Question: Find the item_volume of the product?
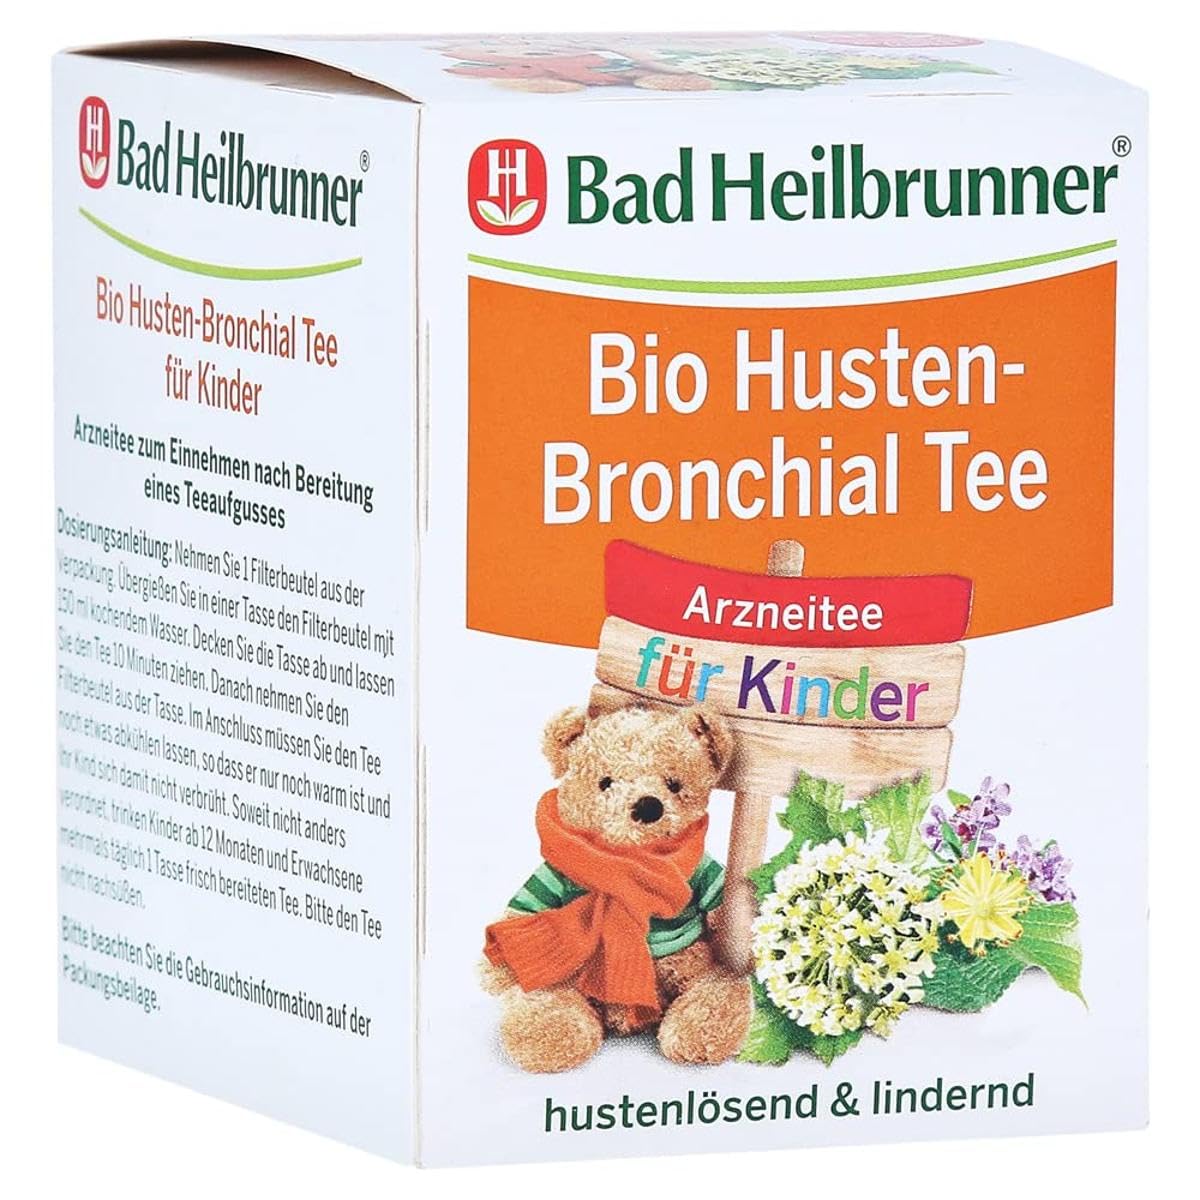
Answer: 150.0 millilitre